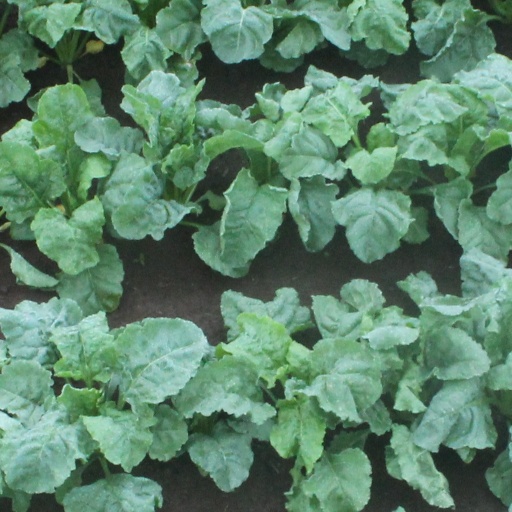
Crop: sugar beet